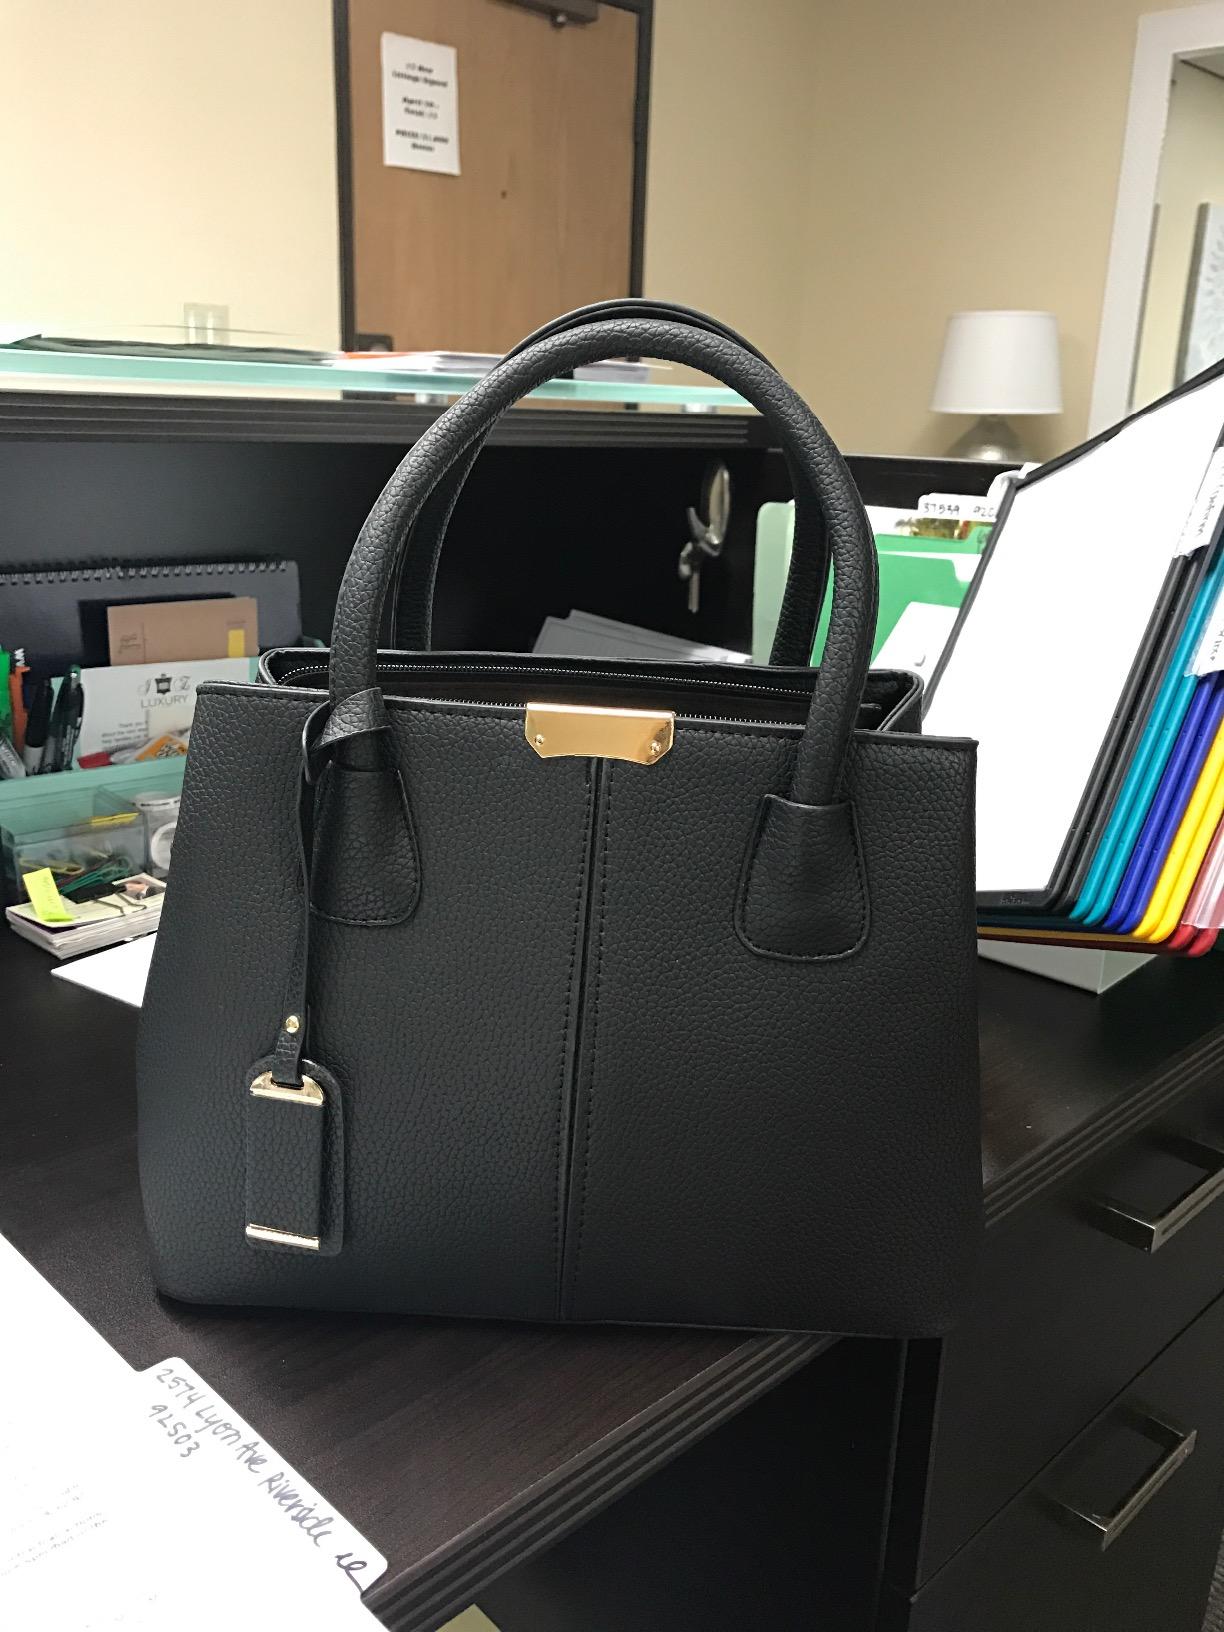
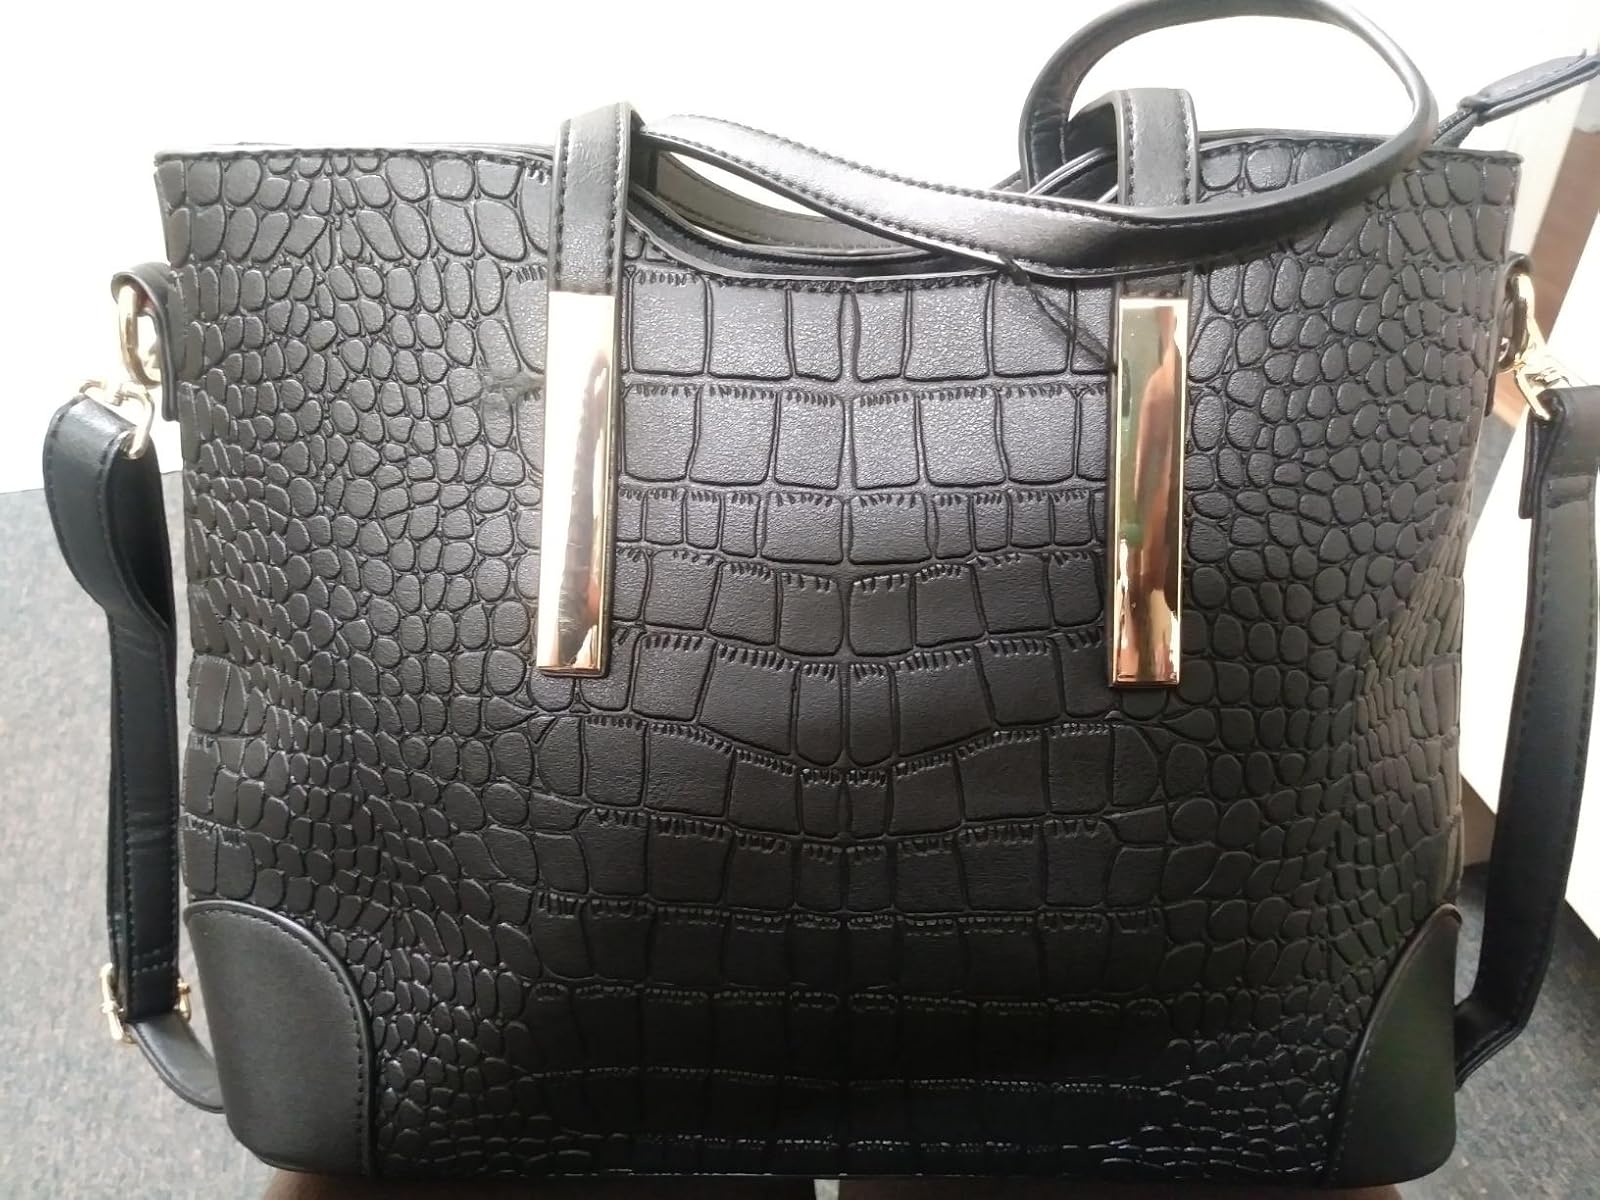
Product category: accessories_handbag
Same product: no